Berkeley Softworks

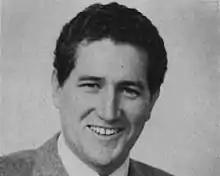
Brian P. Dougherty, founder of Berkeley Softworks, pictured in 1987

Berkeley Softworks, Inc., was founded in Berkeley, California, by Brian P. Dougherty in 1983 as The Softworks. Before starting his company, Dougherty—a graduate of UC Berkeley—had previously co-founded Imagic, a video game developer and publisher based in Los Gatos, California, in 1981. Imagic was founded by ex-employees of Mattel Electronics (of which Dougherty was one) and Atari, Inc. Founded with $2 million of venture capital, Imagic was initially successful but collapsed in the wake of the 1983 video game market crash. By comparison, Berkeley Softworks was founded with no capital beyond the $100,000 in net worth after having exited Imagic. He incorporated The Softworks two blocks away from his alma mater. In 1984, the company changed its name to Berkeley Softworks and began releasing its first products, mostly games for home computers Apple II, the Commodore 64, and the IBM Personal Computer, as well as video game consoles such as the ColecoVision and the Sega Master System. Many of the company's employees were recent students of UC Berkeley who took semesters off to earn money in between their studies. Dougherty described employee turnover rate in 1988 as low, with no offers to join the company's technical staff turned down and no employee leaving of their own volition.